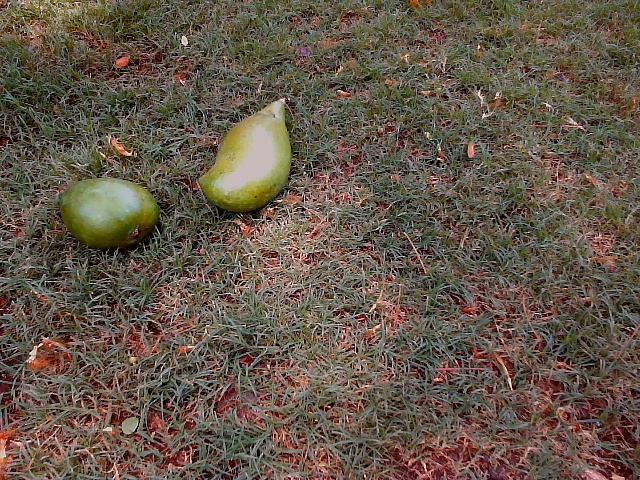
Label: Raw_Mango